Extinction event

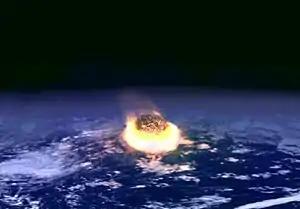
An artist's rendering of an asteroid a few kilometers across colliding with the Earth. Such an impact can release the equivalent energy of several million nuclear weapons detonating simultaneously.

The impact of a sufficiently large asteroid or comet could have caused food chains to collapse both on land and at sea by producing dust and particulate aerosols and thus inhibiting photosynthesis. Impacts on sulfur-rich rocks could have emitted sulfur oxides precipitating as poisonous acid rain, contributing further to the collapse of food chains. Such impacts could also have caused megatsunamis and/or global forest fires.